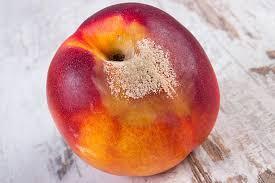
Label: apples